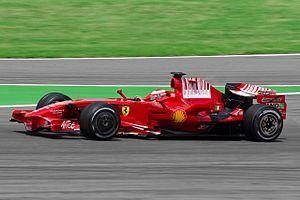
Kimi-Matias Räikkönen, né le 17 octobre 1979 à Espoo en Finlande, est un pilote automobile finlandais, champion du monde de Formule 1 en 2007. Les médias l'ont surnommé Iceman en raison de sa capacité à conserver son sang-froid en toutes circonstances ainsi que son tempérament assez réservé.
La saison 2008 de Formule 1, 59ᵉ édition du championnat du monde des pilotes, se déroule en 18 manches entre le 16 mars et le 2 novembre 2008. Le Britannique Lewis Hamilton remporte le championnat des pilotes et la Scuderia Ferrari le championnat des constructeurs.
Le Grand Prix d'Allemagne 2008, disputé sur le circuit d'Hockenheim le 20 juillet 2008, est la 795ᵉ course du championnat du monde de Formule 1 courue depuis 1950 et la dixième manche du championnat 2008.